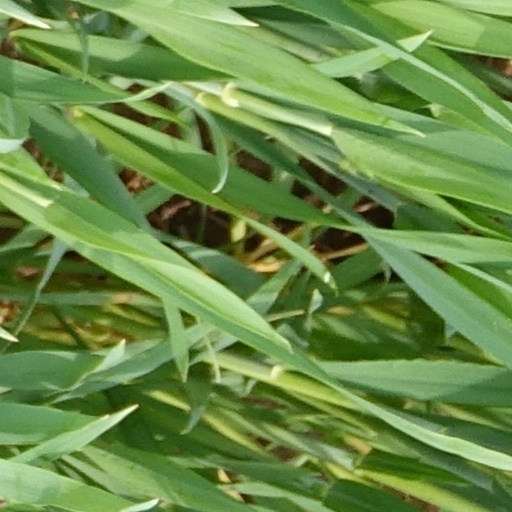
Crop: wheat